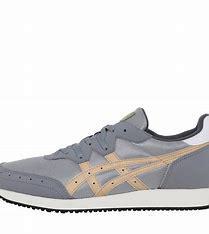
Brand: Asics
Model: Tarther OG